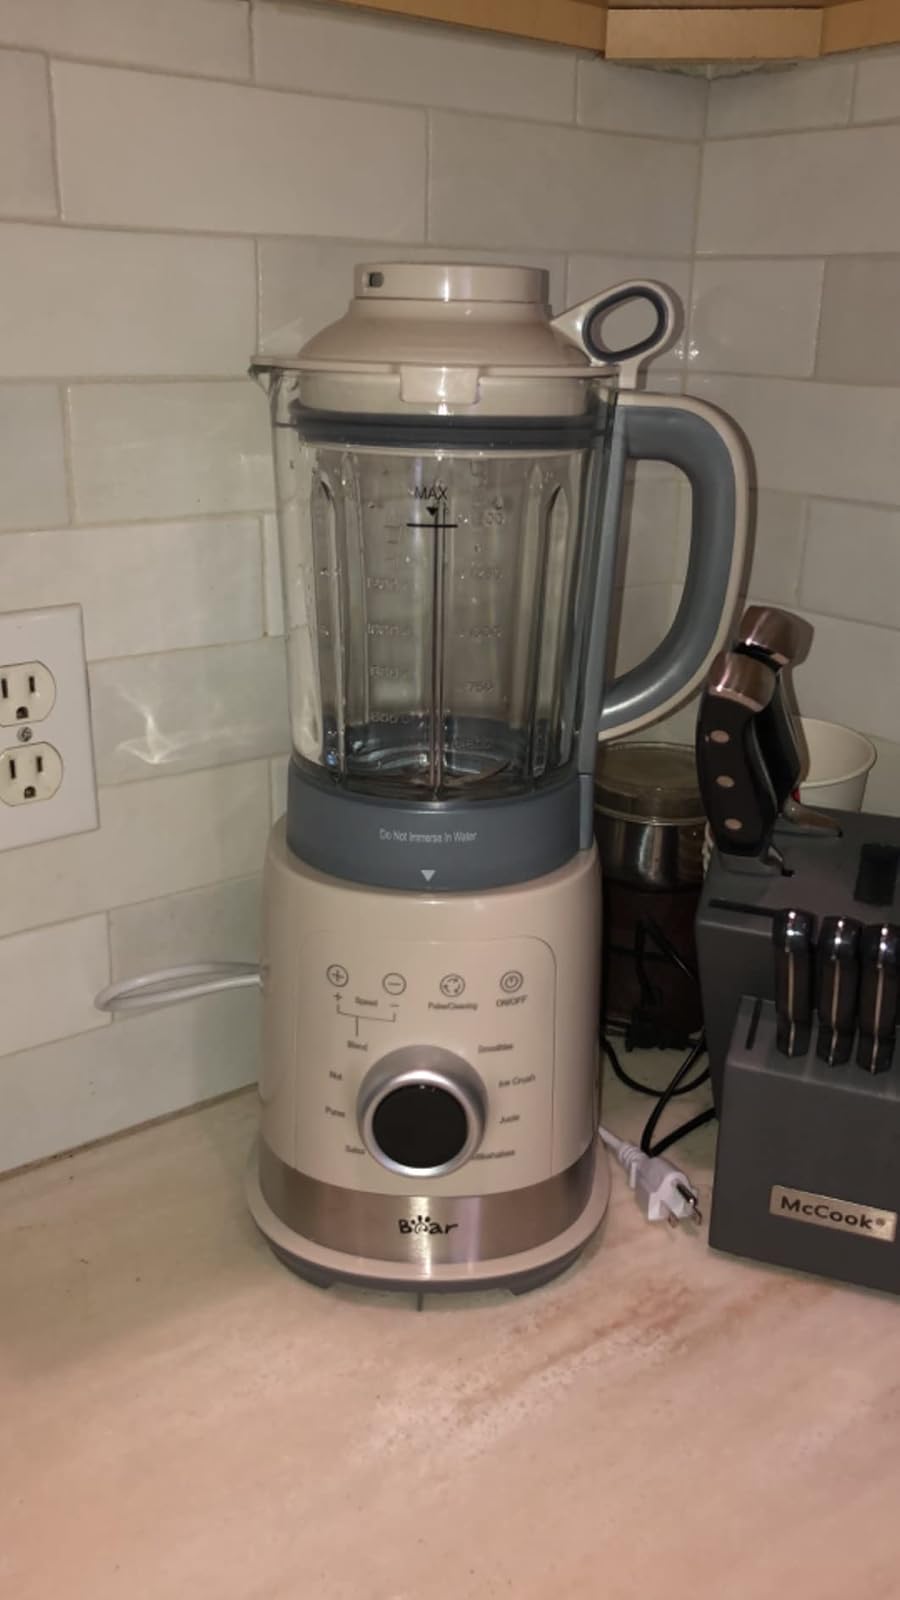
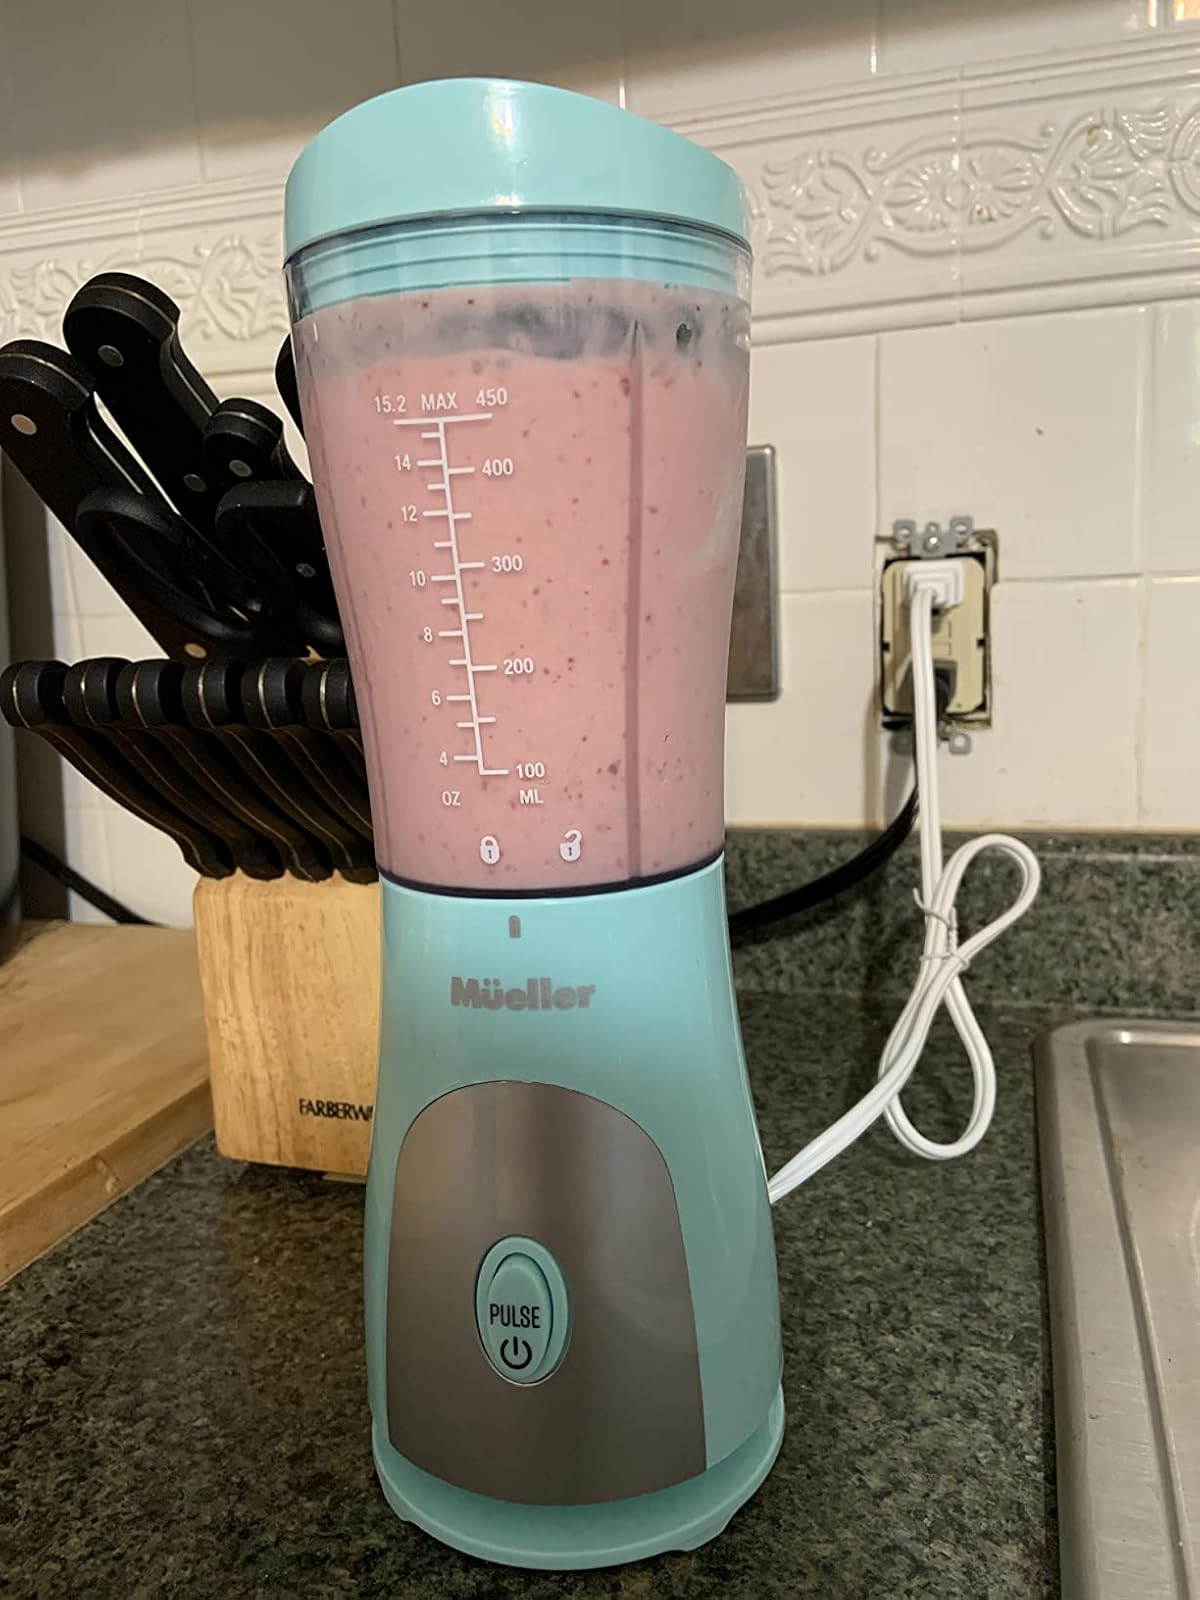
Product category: items_blender
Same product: no